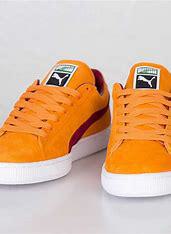
Brand: Puma
Model: Suede XL